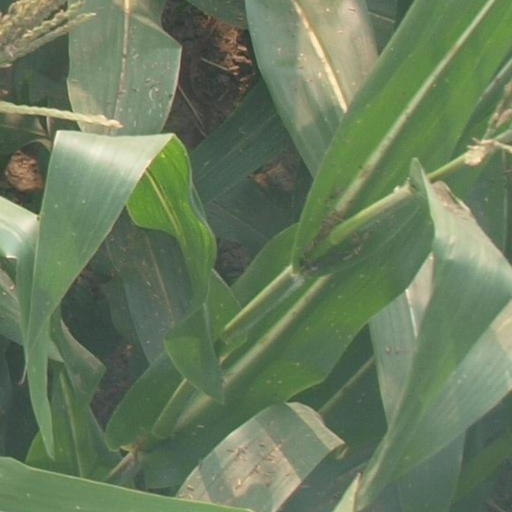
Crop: maize; corn